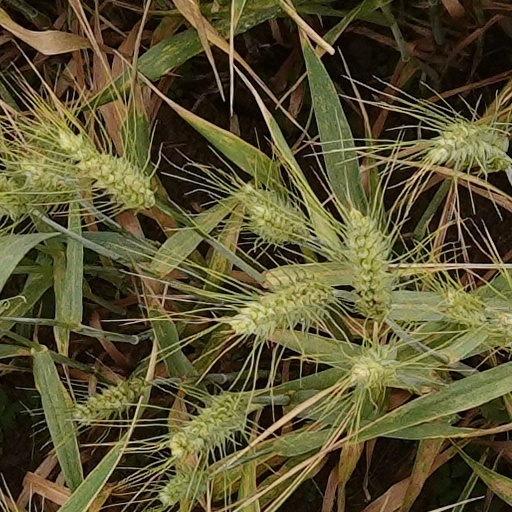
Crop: wheat